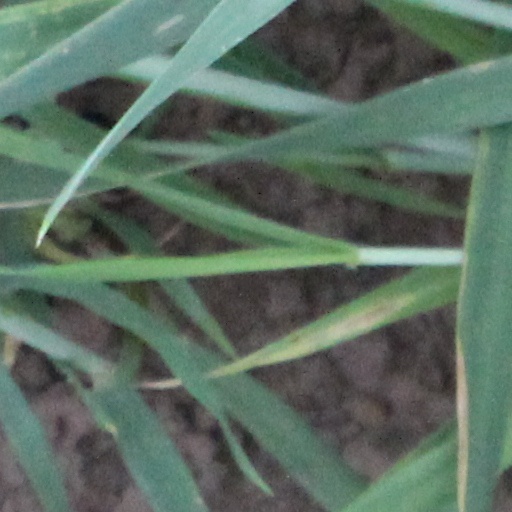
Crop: wheat